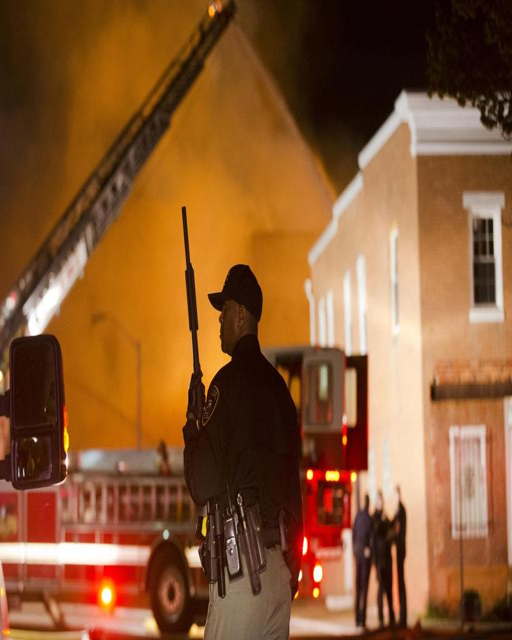
an officer stood near firefighters as they responded to a blaze .